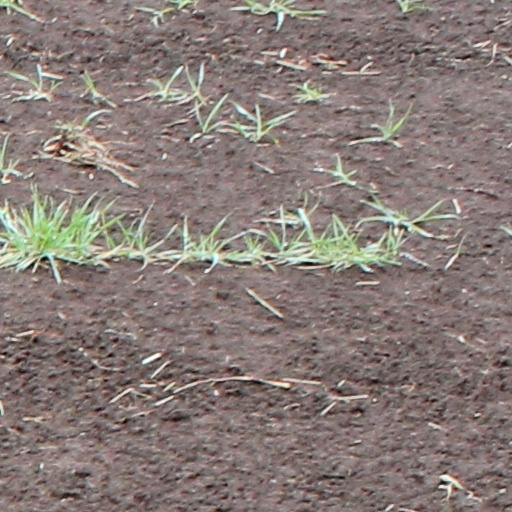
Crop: wheat